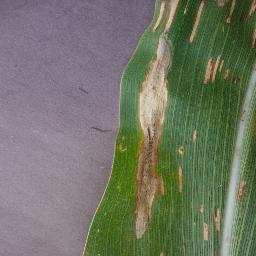
Label: Corn___Northern_Leaf_Blight